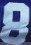
Number: 8